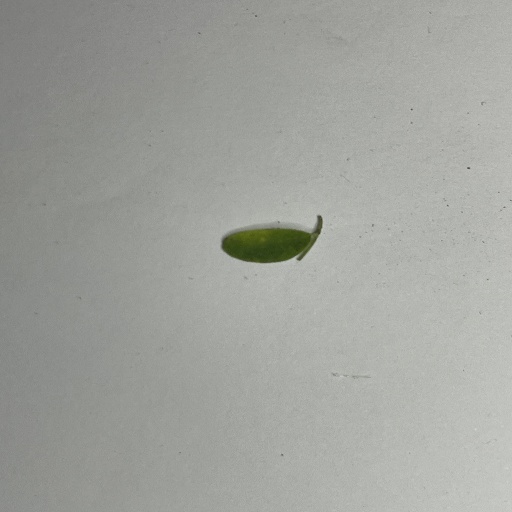
Species: Sojina
Leaf condition: Bacterial Spot